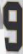
Number: 9